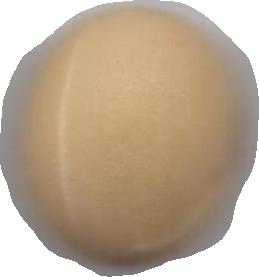
Variety: Dega